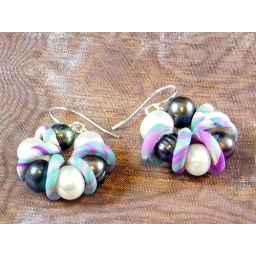
Premo striped snakes coil around white and black fresh water pearls hung on hand made french wires